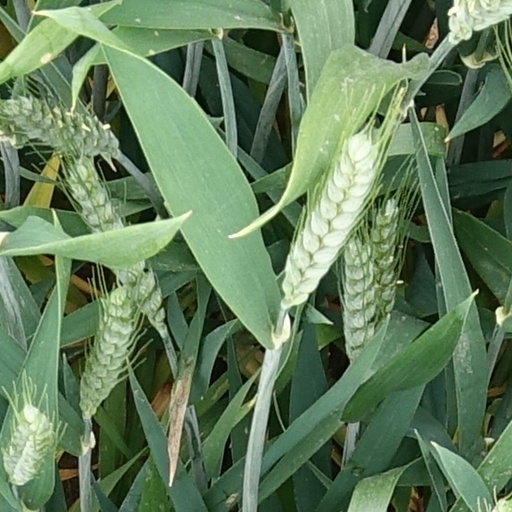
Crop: wheat